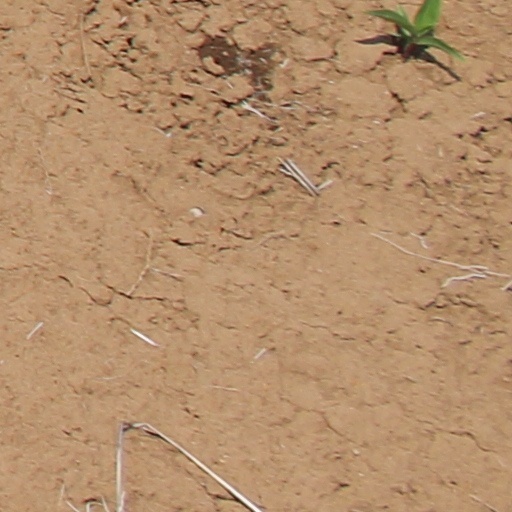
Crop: wheat